Documentaly

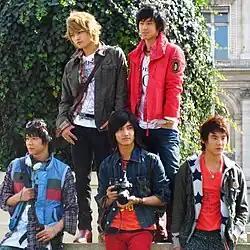
Ichiro Yamaguchi wanted to create music that would resonate with a general pop music audience, such as that of South Korean boyband TVXQ.

Just prior to "Rookie"'s physical single release, Japan experienced the 2011 Tōhoku earthquake and tsunami on March 11, 2011. Sakanaction cancelled or rescheduled many of their planned radio appearances, deciding not to directly promote the single at the remaining appearances. During these, the band preferred to focus on sending messages of hope for the victims of the disaster. In April, Yamaguchi visited Kesennuma and Minamisanriku in Miyagi Prefecture to help with the emergency relief, without a media presence. Yamaguchi made the decision to go to Miyagi after watching television segments on celebrities visiting the disaster zone, and feeling that the segments were too focused on celebrity camera opportunities, and did not show the genuine realities of those affected by the earthquake.